Imambara Ghufran Ma'ab

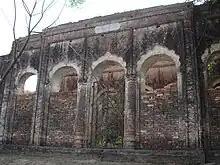
Imambara Ghufran Ma'ab in village-Nasirabad, Uttar Pradesh, India

There is an Imambarah with same name (i.e. Imambara Ghufran Ma'ab) in Nasirabad the ancestral village Ayatollah Syed Dildar Ali Naseerabadi.